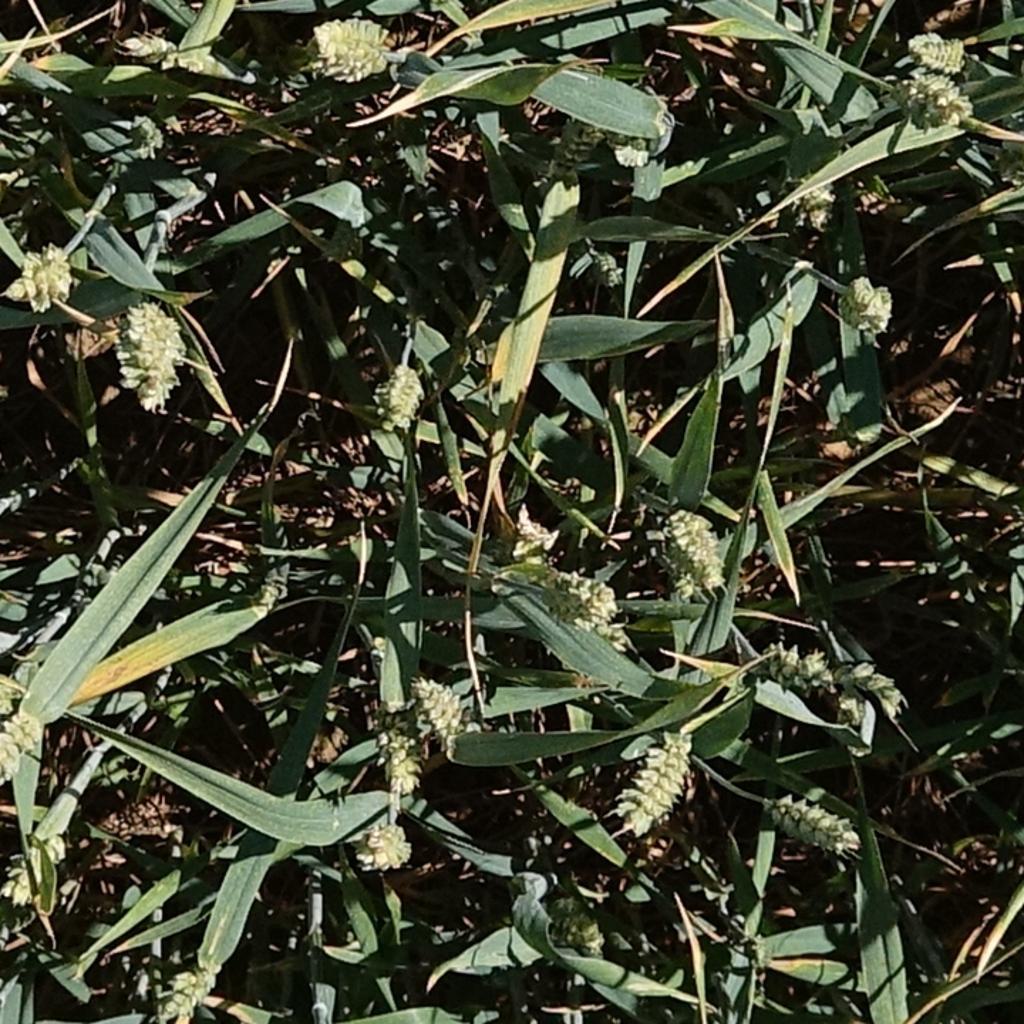
Country: France
Location: Gréoux
Wheat development stage: Filling